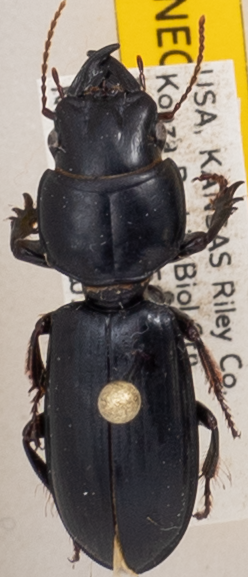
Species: Scarites subterraneus
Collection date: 2018-07-19
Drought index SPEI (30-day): -0.46
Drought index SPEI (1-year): -1.45
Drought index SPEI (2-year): -1.01